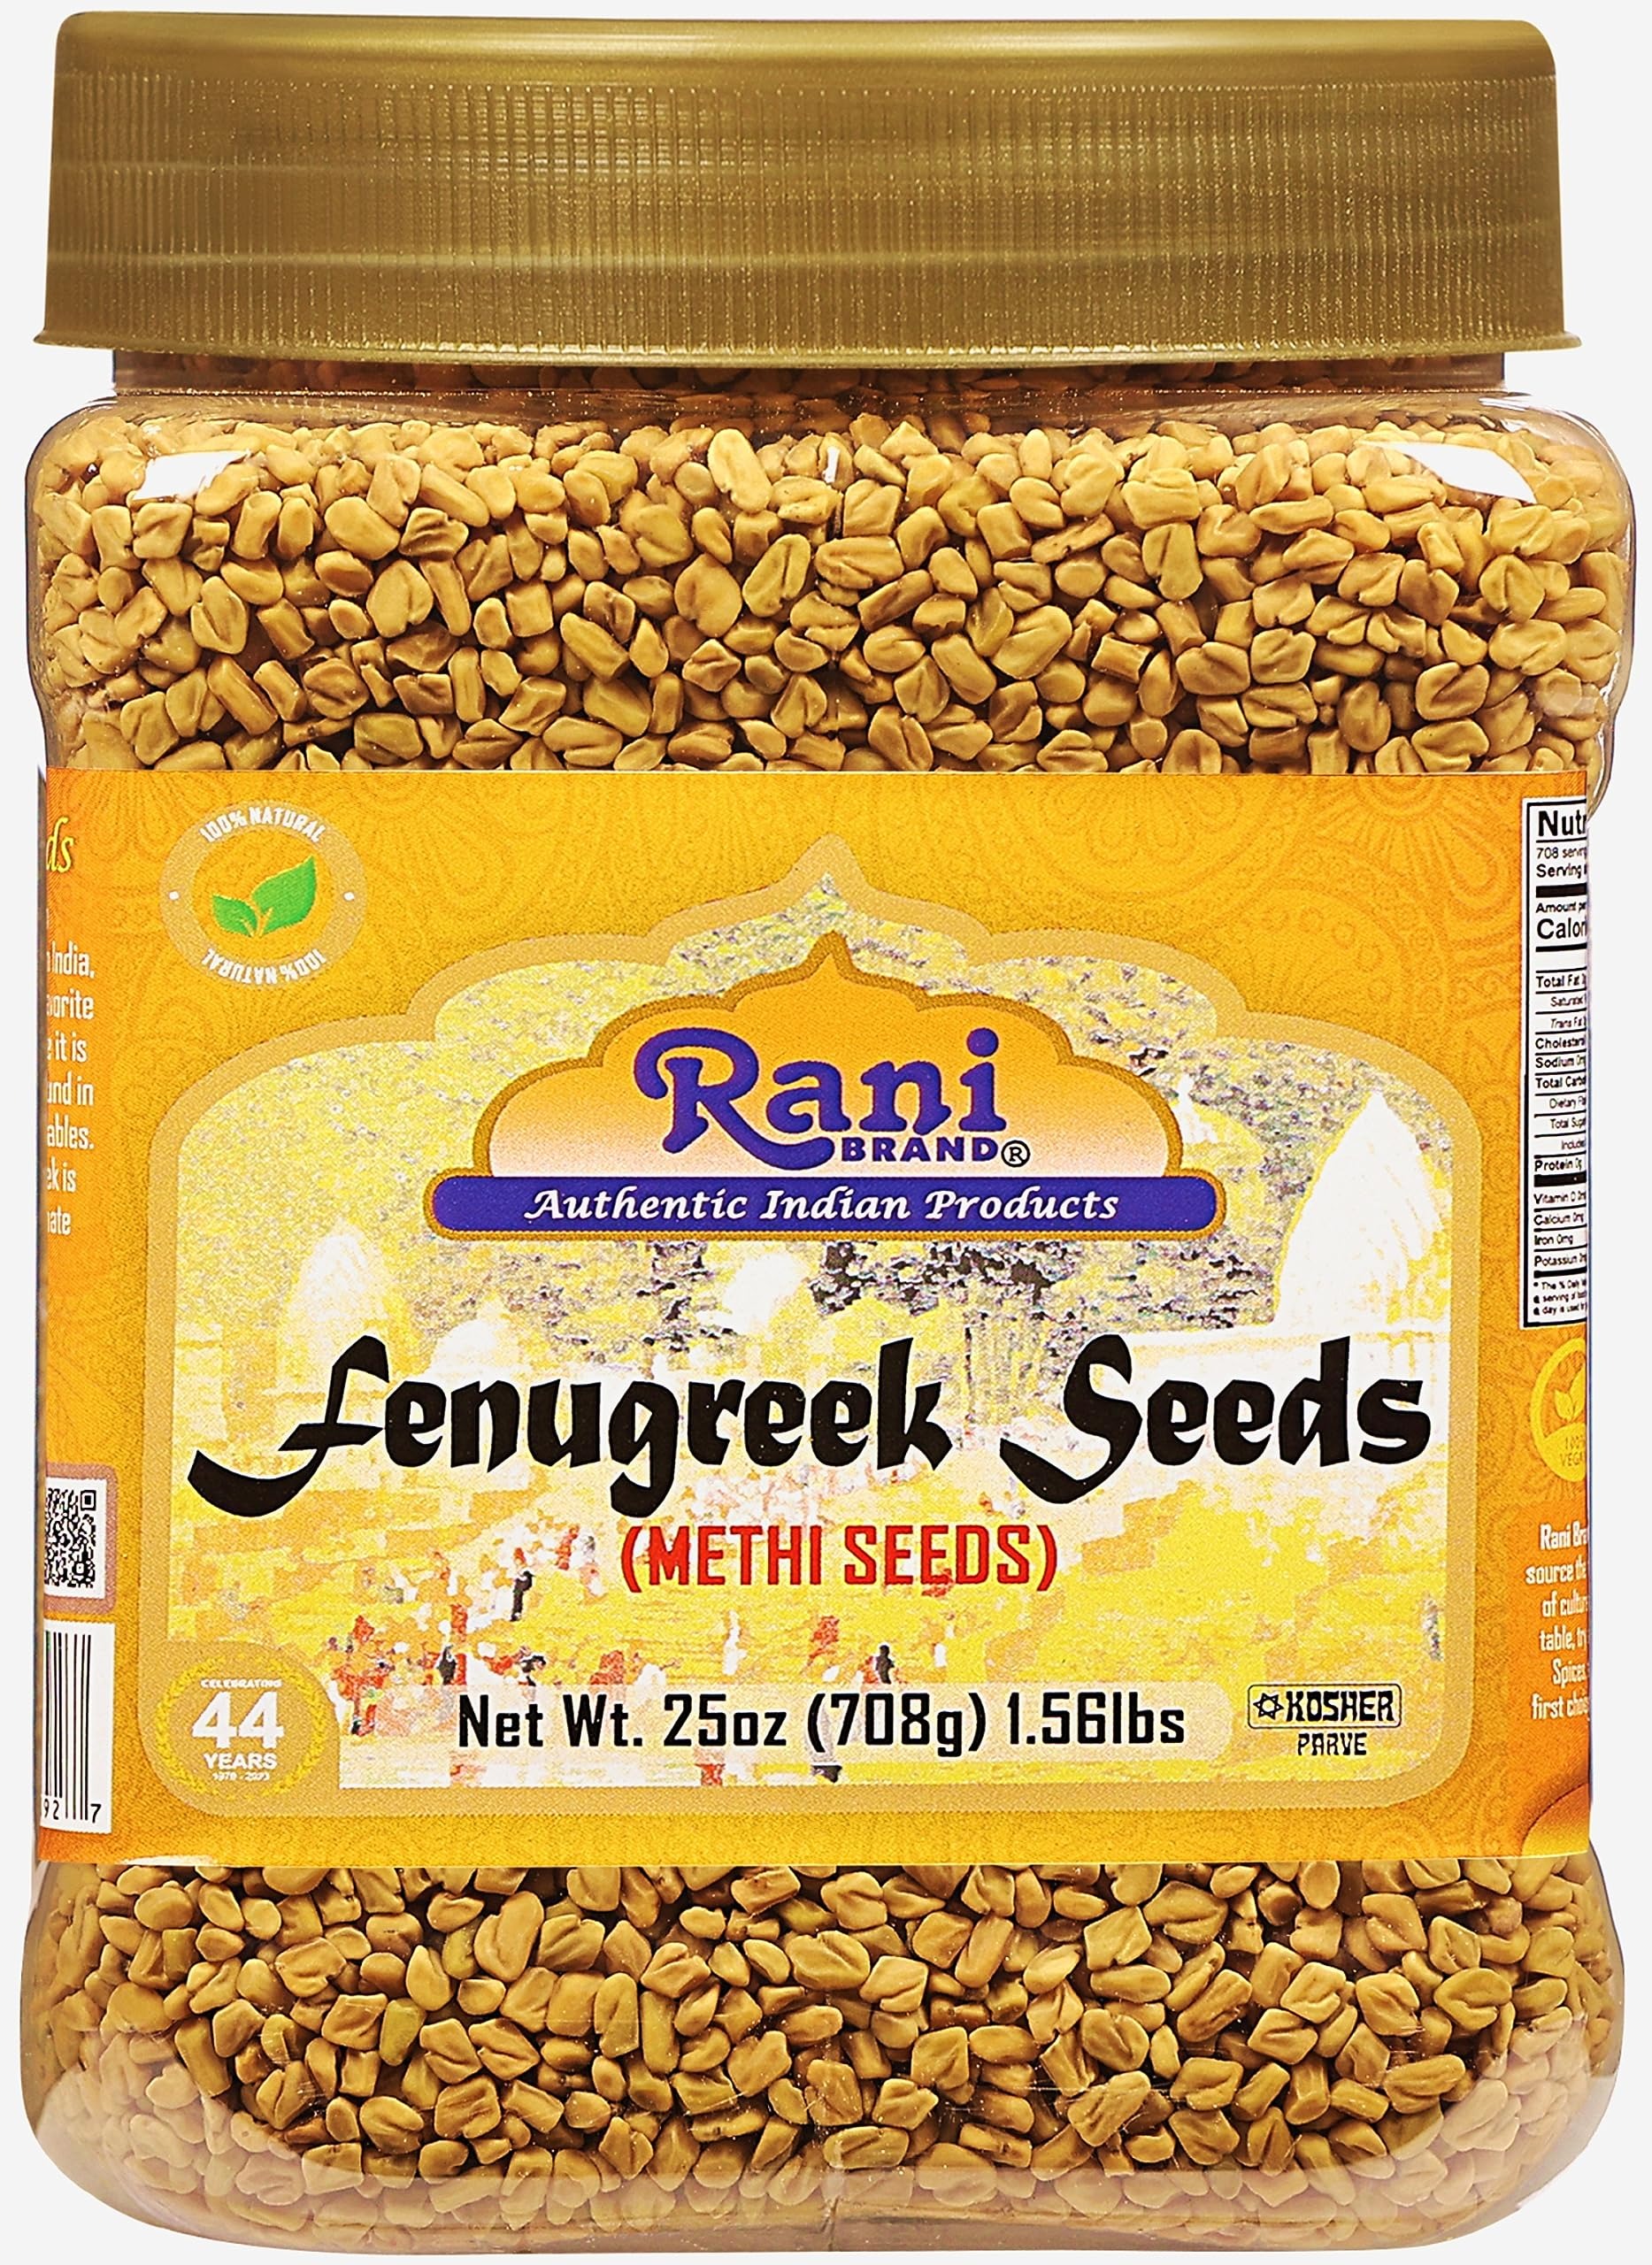
Item Name: Rani Fenugreek (Methi) Seeds Whole 25oz (1.56lbs) 708g PET Jar, Trigonella foenum graecum ~ All Natural | Vegan | Gluten Friendly | Non-GMO | Kosher | Indian Origin, used in cooking & Ayurvedic spice
Bullet Point 1: Product of India
Bullet Point 2: Methi Seeds
Bullet Point 3: Plastic Bottle
Bullet Point 4: Seeds
Product Description: <b>Fenugreek</b> is Native to the eastern Mediterranean and is cultivated widely in India, Morocco, France and Argentina. Fenugreek is a favorite spice in South India and Sri Lanka, where it is not limited to curries, but may also be found in chutneys, lentil dishes, pickles, and vegetables. The strong aromatic aroma of fenugreek is similar to that of celery and is a dominate ingredient in curry powders.
Value: 25.0
Unit: Ounce

Price: 16.99